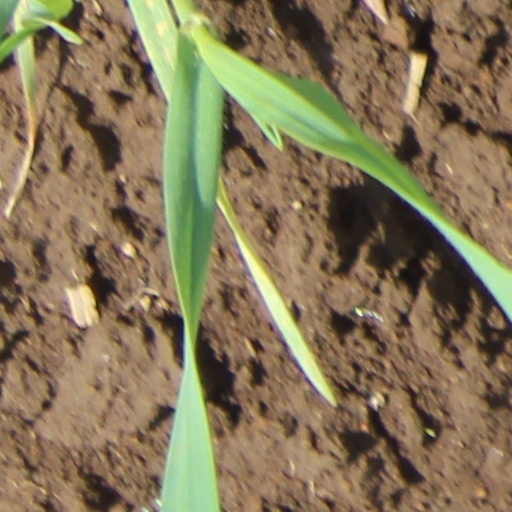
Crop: wheat